Working time

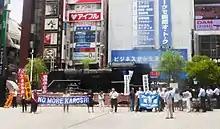
A "No More Karoshi" protest in Tokyo, 2018

Most countries in the developed world have seen average hours worked decrease significantly. For example, in the U.S in the late 19th century it was estimated that the average work week was over 60 hours per week. Today the average hours worked in the U.S. is around 33, with the average man employed full-time for 8.4 hours per work day, and the average woman employed full-time for 7.9 hours per work day.